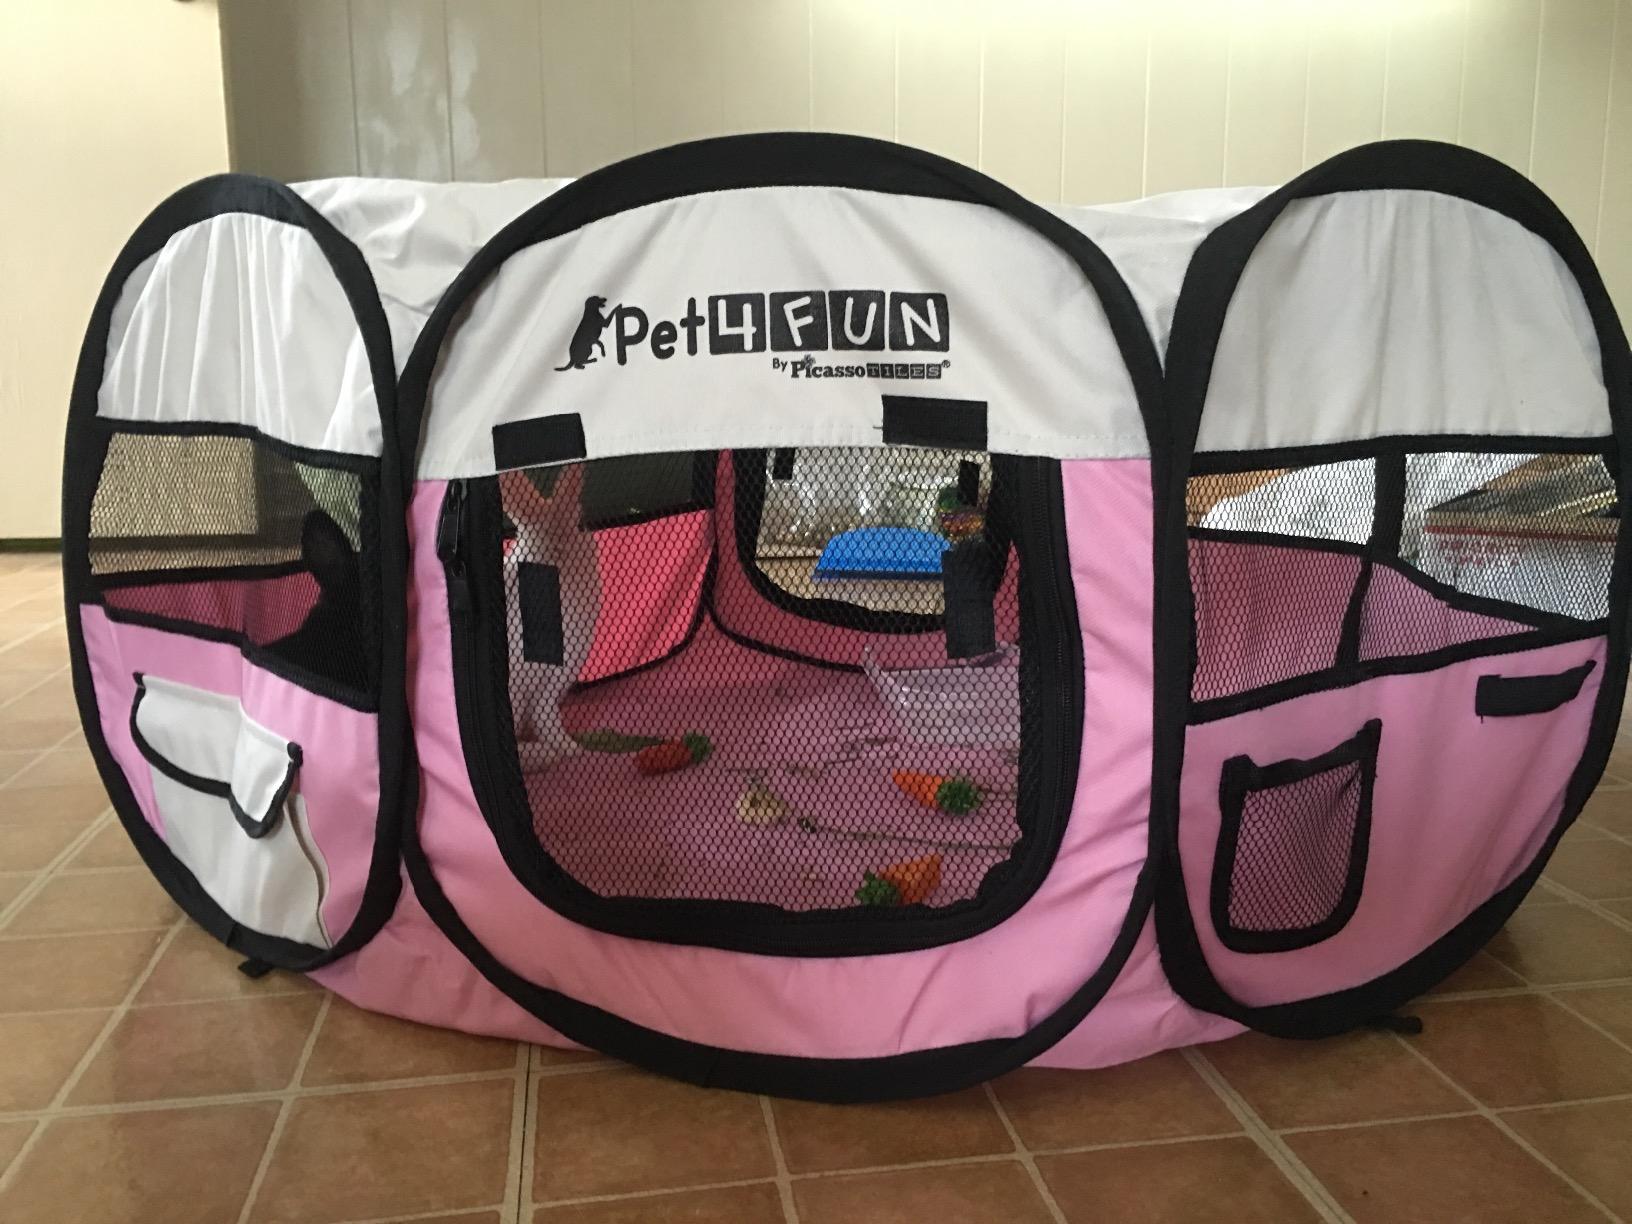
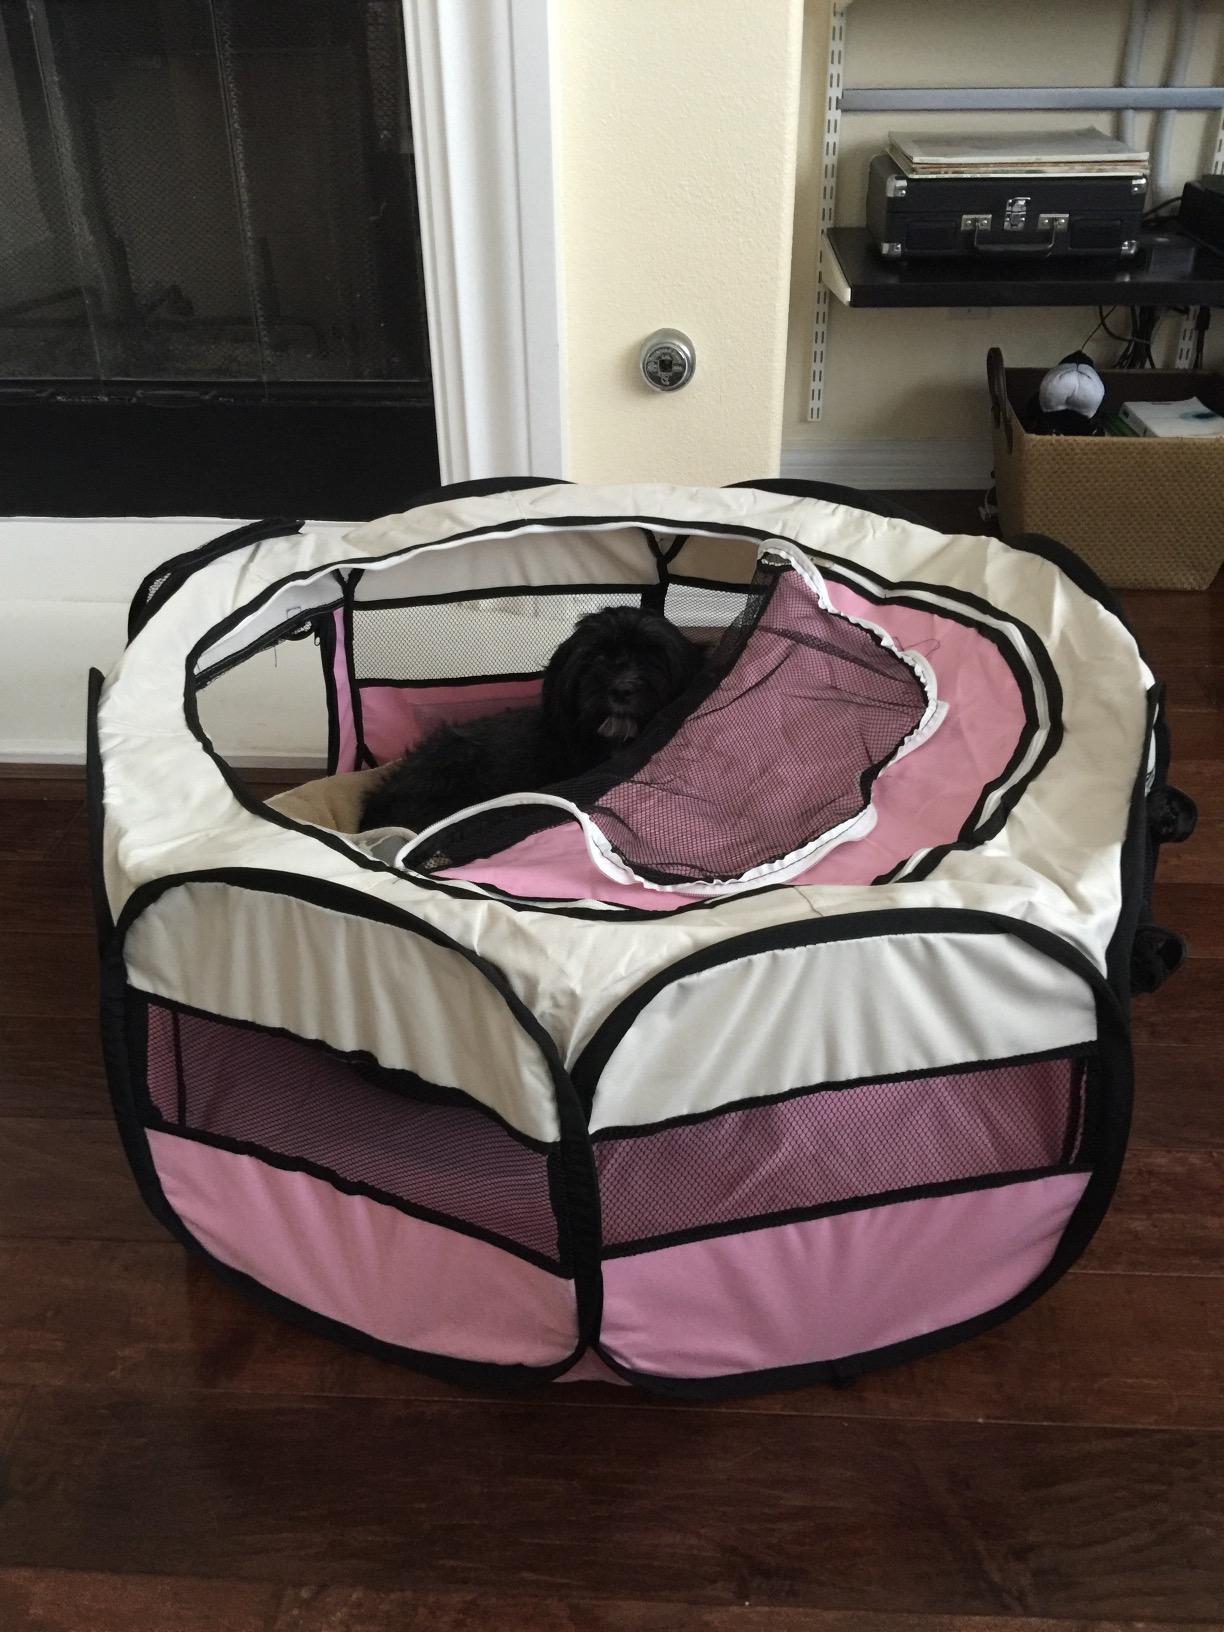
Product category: items_kennel
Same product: yes